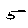
Label: 5